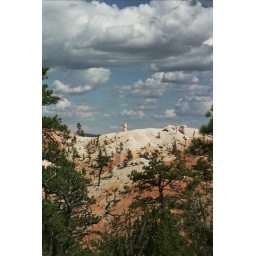
little rock peaking over the canyon -bryce canyon, utah 2006